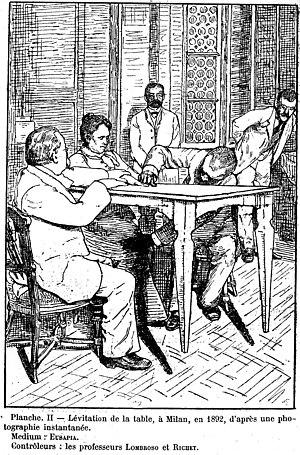
Dessin représentant une expérience menée avec la médium Eusapia Palladino en 1892.
Eusapia Palladino ou Eusapia Paladino est une fameuse médium italienne.